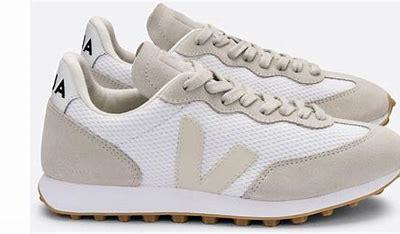
Brand: Veja
Model: RIO Branco